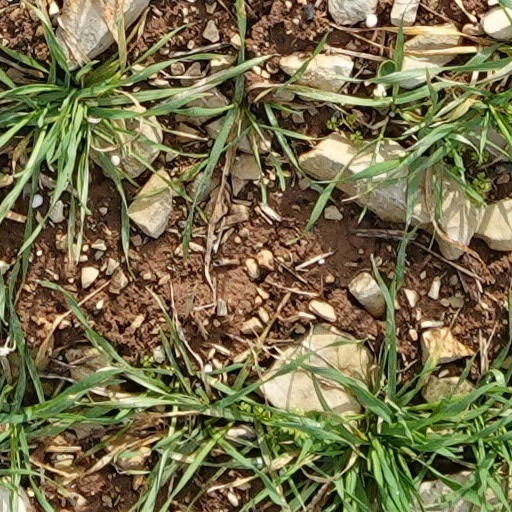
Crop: wheat